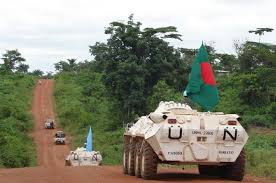
Label: BTR